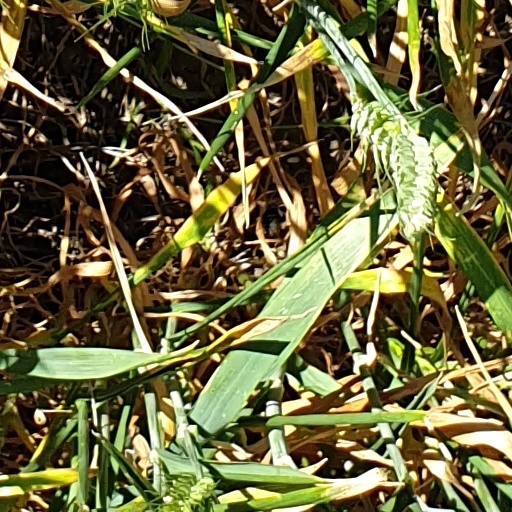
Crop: wheat